Lincoln Airport (Nebraska)

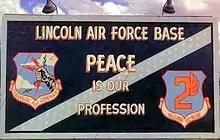
Lincoln Air Force Base sign (apx. 1960)

What would become Lincoln Airport began in the early 1920s when the city selected a plot of land Northwest of the city to be used as a municipal airport. Charles Lindbergh learned to fly at Lincoln Airfield in 1922. The airfield became an air mail stop in 1928 and became a United Air Lines stop during 1927; United continues to serve Lincoln to this day through its regional partners.